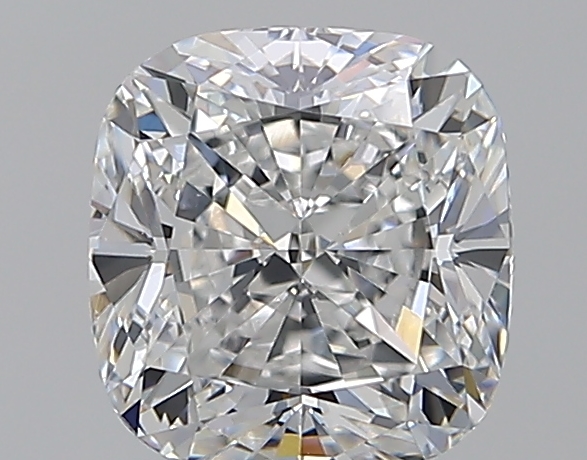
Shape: cushion
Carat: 1.81
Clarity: VS1
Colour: E
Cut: EX
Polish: EX
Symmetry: EX
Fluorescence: ST
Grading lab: GIA
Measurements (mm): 6.97 x 6.6 x 4.6